Anne Hathaway

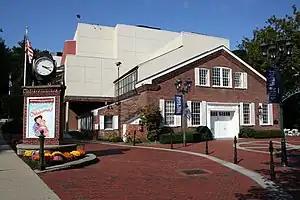
Entrance to the theater Paper Mill Playhouse with the poster to a play outside it

At age eight, when Hathaway watched her mother perform in the first national tour of "Les Misérables" as Fantine, she instantly became fascinated with the stage, but her parents were not keen on allowing her to pursue an acting career. After this, Kate quit acting to raise Hathaway and her brothers. Hathaway was raised as Roman Catholic with what she considers to be "really strong values" and wished to be a nun during her childhood, but acting was always a high priority for her. Her relationship with the Catholic Church changed at age fifteen, after learning that her older brother was gay. Her family left the church, joining the Episcopal Church because of its acceptance of homosexuality, but they eventually left that too. In 2009, Hathaway described her religious beliefs as "a work in progress".